Dwarves in Middle-earth

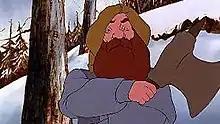
Gimli in Ralph Bakshi's "The Lord of the Rings" (1978) voiced by David Buck

In Rankin-Bass' 1977 animated film adaptation of "The Hobbit", Thorin was voiced by Hans Conreid, with Don Messick voicing Balin, John Stephenson voicing Dori, Jack DeLeon voicing Dwalin, Fíli, Kíli, Óin, Glóin, Ori, Nori, Bifur, and Bofur, and Paul Frees voicing Bombur.